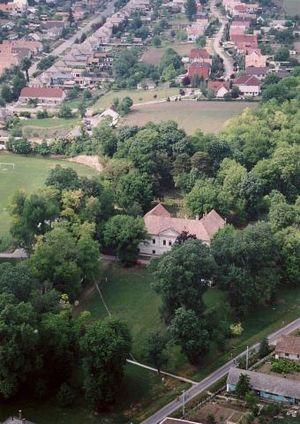
Zomba est un village et une commune du comitat de Tolna en Hongrie.